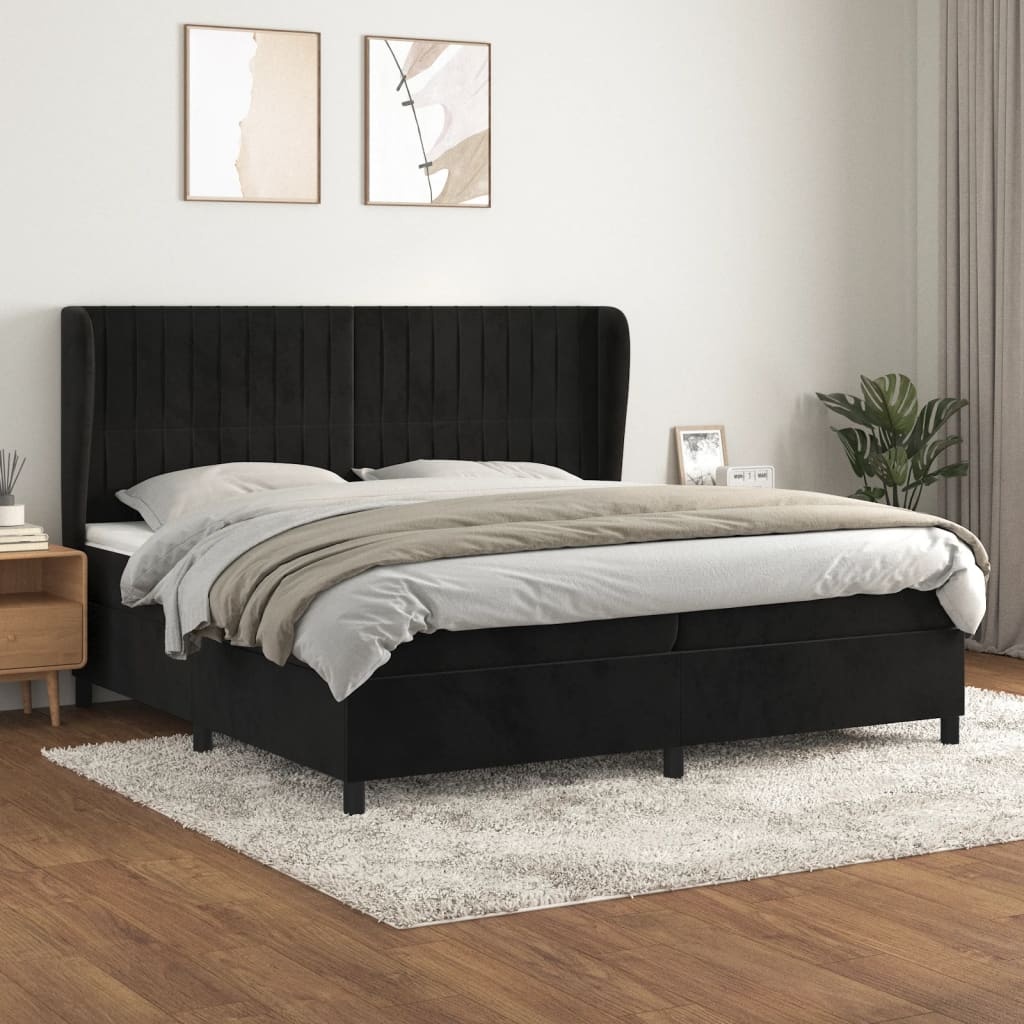
Boxspringbett mit Matratze Schwarz 200x200 cm Samt
Mit diesem Boxspringbett genießt du eine erholsame Nachtruhe! Es sorgt für maximale Entspannung und einen angenehmen Schlaf. Weicher Samt: Samt ist ein weicher, luxuriöser Stoff, der sich durch seinen dichten Flor aus gleichmäßig geschnittenen Fasern auszeichnet, die einen glatten Flor haben. Samt fühlt sich unverwechselbar weich an und ist angenehm zu berühren.Praktisches Kopfteil: Das Bett-Kopfteil ist nach Belieben höhenverstellbar. Es ist eine hervorragende Rückenlehne, während du im Bett sitzt, liest oder fern siehst.Taschenfederkernmatratze: Die eingebaute Einzeltaschenfederkernmatratze zeichnet sich durch sehr hohe Qualität aus und gewährleistet gleichzeitig eine hohe Strapazierfähigkeit und Anpassungsfähigkeit. Sie absorbiert effektiv die durch das Werfen und Drehen verursachten Geräusche und Stöße.Mittelharte Unterstützung: Die Bettmatratze bietet zusätzliche Stabilität und genau den richtigen Härtegrad, ohne den Komfort zu beeinträchtigen. Sie ist also ideal für Rücken- oder Bauchschläfer.Hautfreundliche Matratzenauflage: Der Matratzenschoner ist mit einem strapazierfähigen sowie hautfreundlichen Stoffbezug versehen und fühlt sich daher weich und angenehm an. Hinweis:Aus hygienischen Gründen kann die Matratze nicht zurückgegeben werden, wenn die Verpackung entfernt oder geöffnet wurde.Jedes Produkt wird mit einer Montageanleitung in der Verpackung für eine einfache Montage geliefert. Bett: Farbe: Schwarz Material: Samt (100% Polyester), massives Lärchenholz, Sperrholz, Holzwerkstoff Abmessungen: 203 x 203 x 118/128 cm (L x B x H) Bettmatratze: Farbe: Weiß und Schwarz Material: Samt (100% Polyester) Material der Füllung: Taschenfedern, Schaumstoff Abmessungen (jeweils): 100 x 200 x 20 cm (B x L x H) Matratzenauflage: Farbe: Weiß Material des Toppers: Stoff (100 % Polyester) Füllung: Schaumstoff Abmessungen: 200 x 200 x 5 cm (B x L x H) Lieferung umfasst: 1 x Bettrahmen 1 x Kopfteil mit Ohren 2 x Matratze 1 x Matratzenauflage
Brand: vidaXL
Category: Furniture > Beds & Accessories > Mattress Foundations > Box Springs